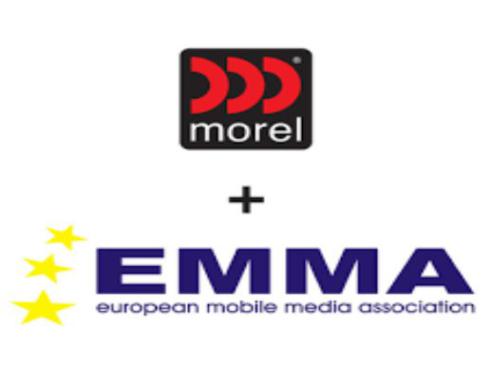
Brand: morel
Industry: Leisure